President of the European Commission

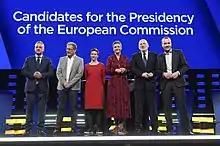
European Commission presidency candidates at "Eurovision Debate" (May 2019). Left to right: Zahradil, Cué, Keller, Vestager, Timmermans, Weber

Article 17 of the Treaty on European Union, as amended by the Treaty of Lisbon, lays out the procedure for appointing the president and their team. The European Council votes by reinforced qualified majority for a nominee for the post of President, taking account of the latest European elections. According to Article 238 of the Treaty on the Functioning of the European Union, the qualified majority is in this case a 'reinforced qualified majority' since the European Council votes on a proposal not coming from the European Commission or the High Representative of the Union for Foreign Affairs and Security Policy.